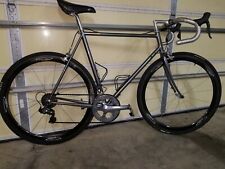
Vehicle type: Bikes